Battle of the Buffet

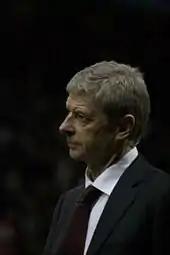
Arsène Wenger managed Arsenal to an unbeaten league season in 2003–04.

The appointment of Arsène Wenger as manager of Arsenal in 1996 brought about a successful period for the club. In Wenger's first full season, 1997–98, Arsenal won the Premier League and FA Cup to complete a domestic double. Though the club failed to win another trophy in the next three seasons, they vied for domestic honours with Sir Alex Ferguson's Manchester United. Arsenal won their second double in 2001–02, before Manchester United regained the league the following season. In 2003–04, Arsenal won the league without a single defeat – a record of 26 wins and 12 draws.